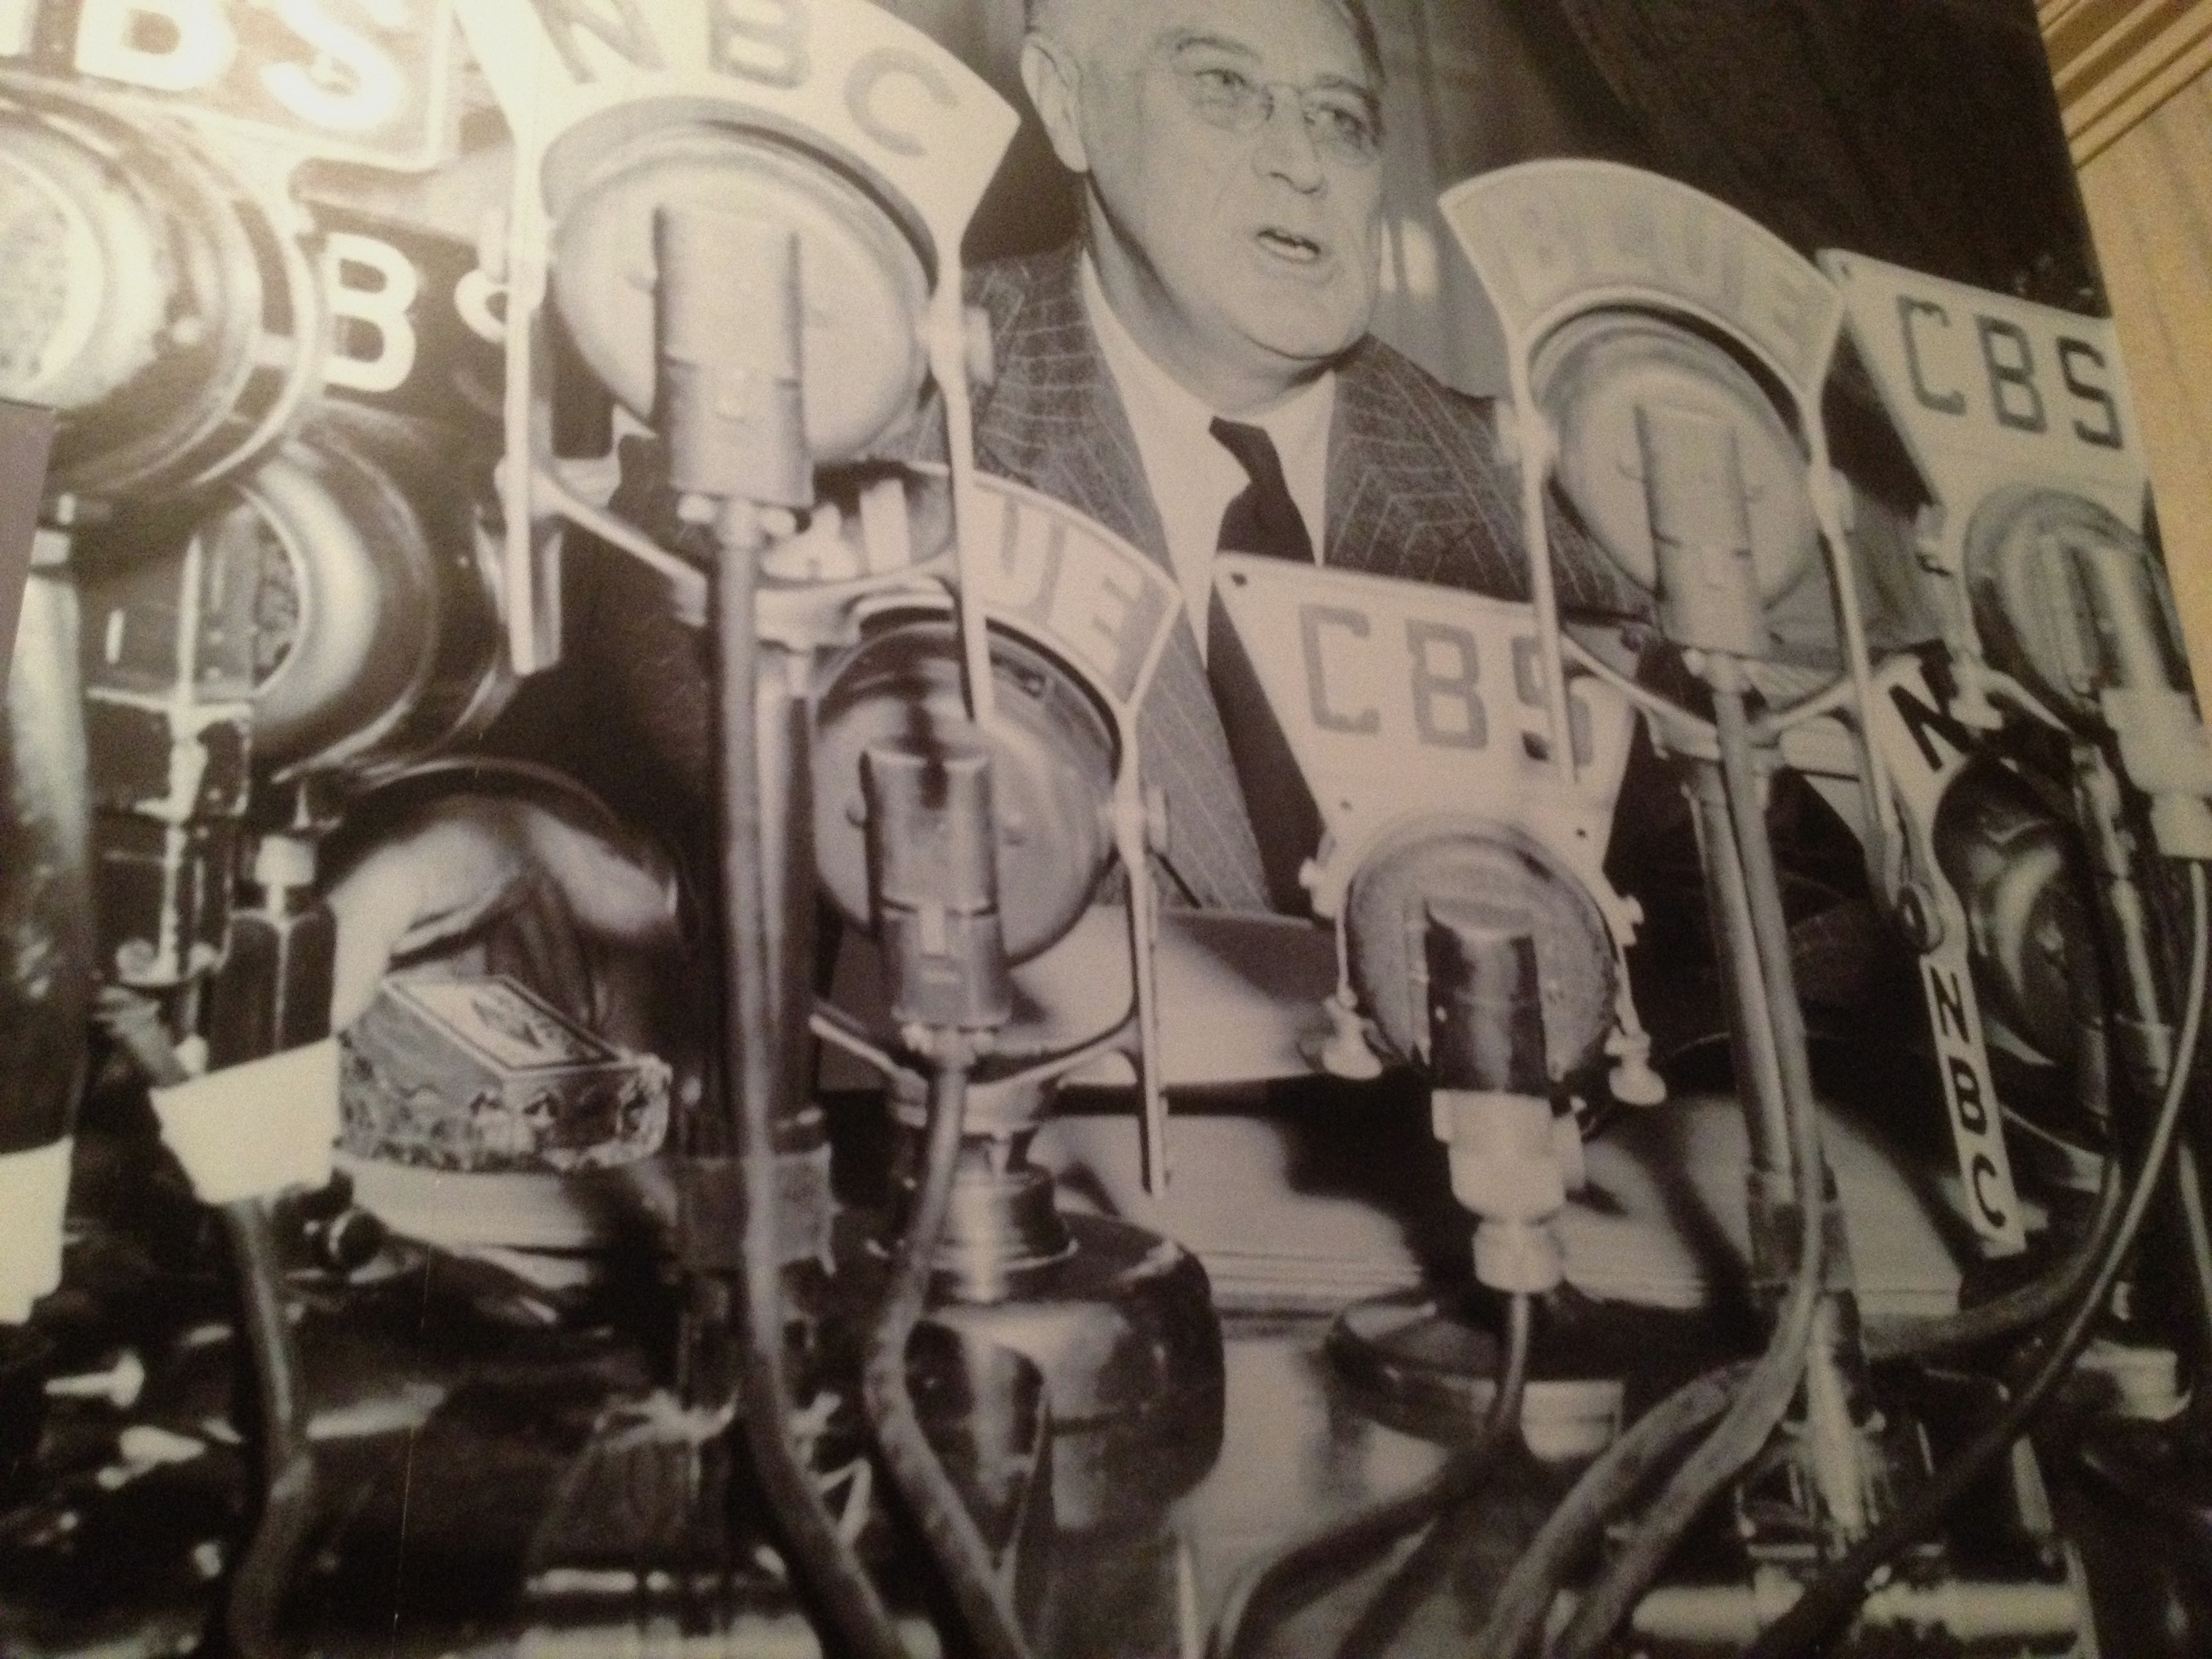
art, sketch, drawing, mural